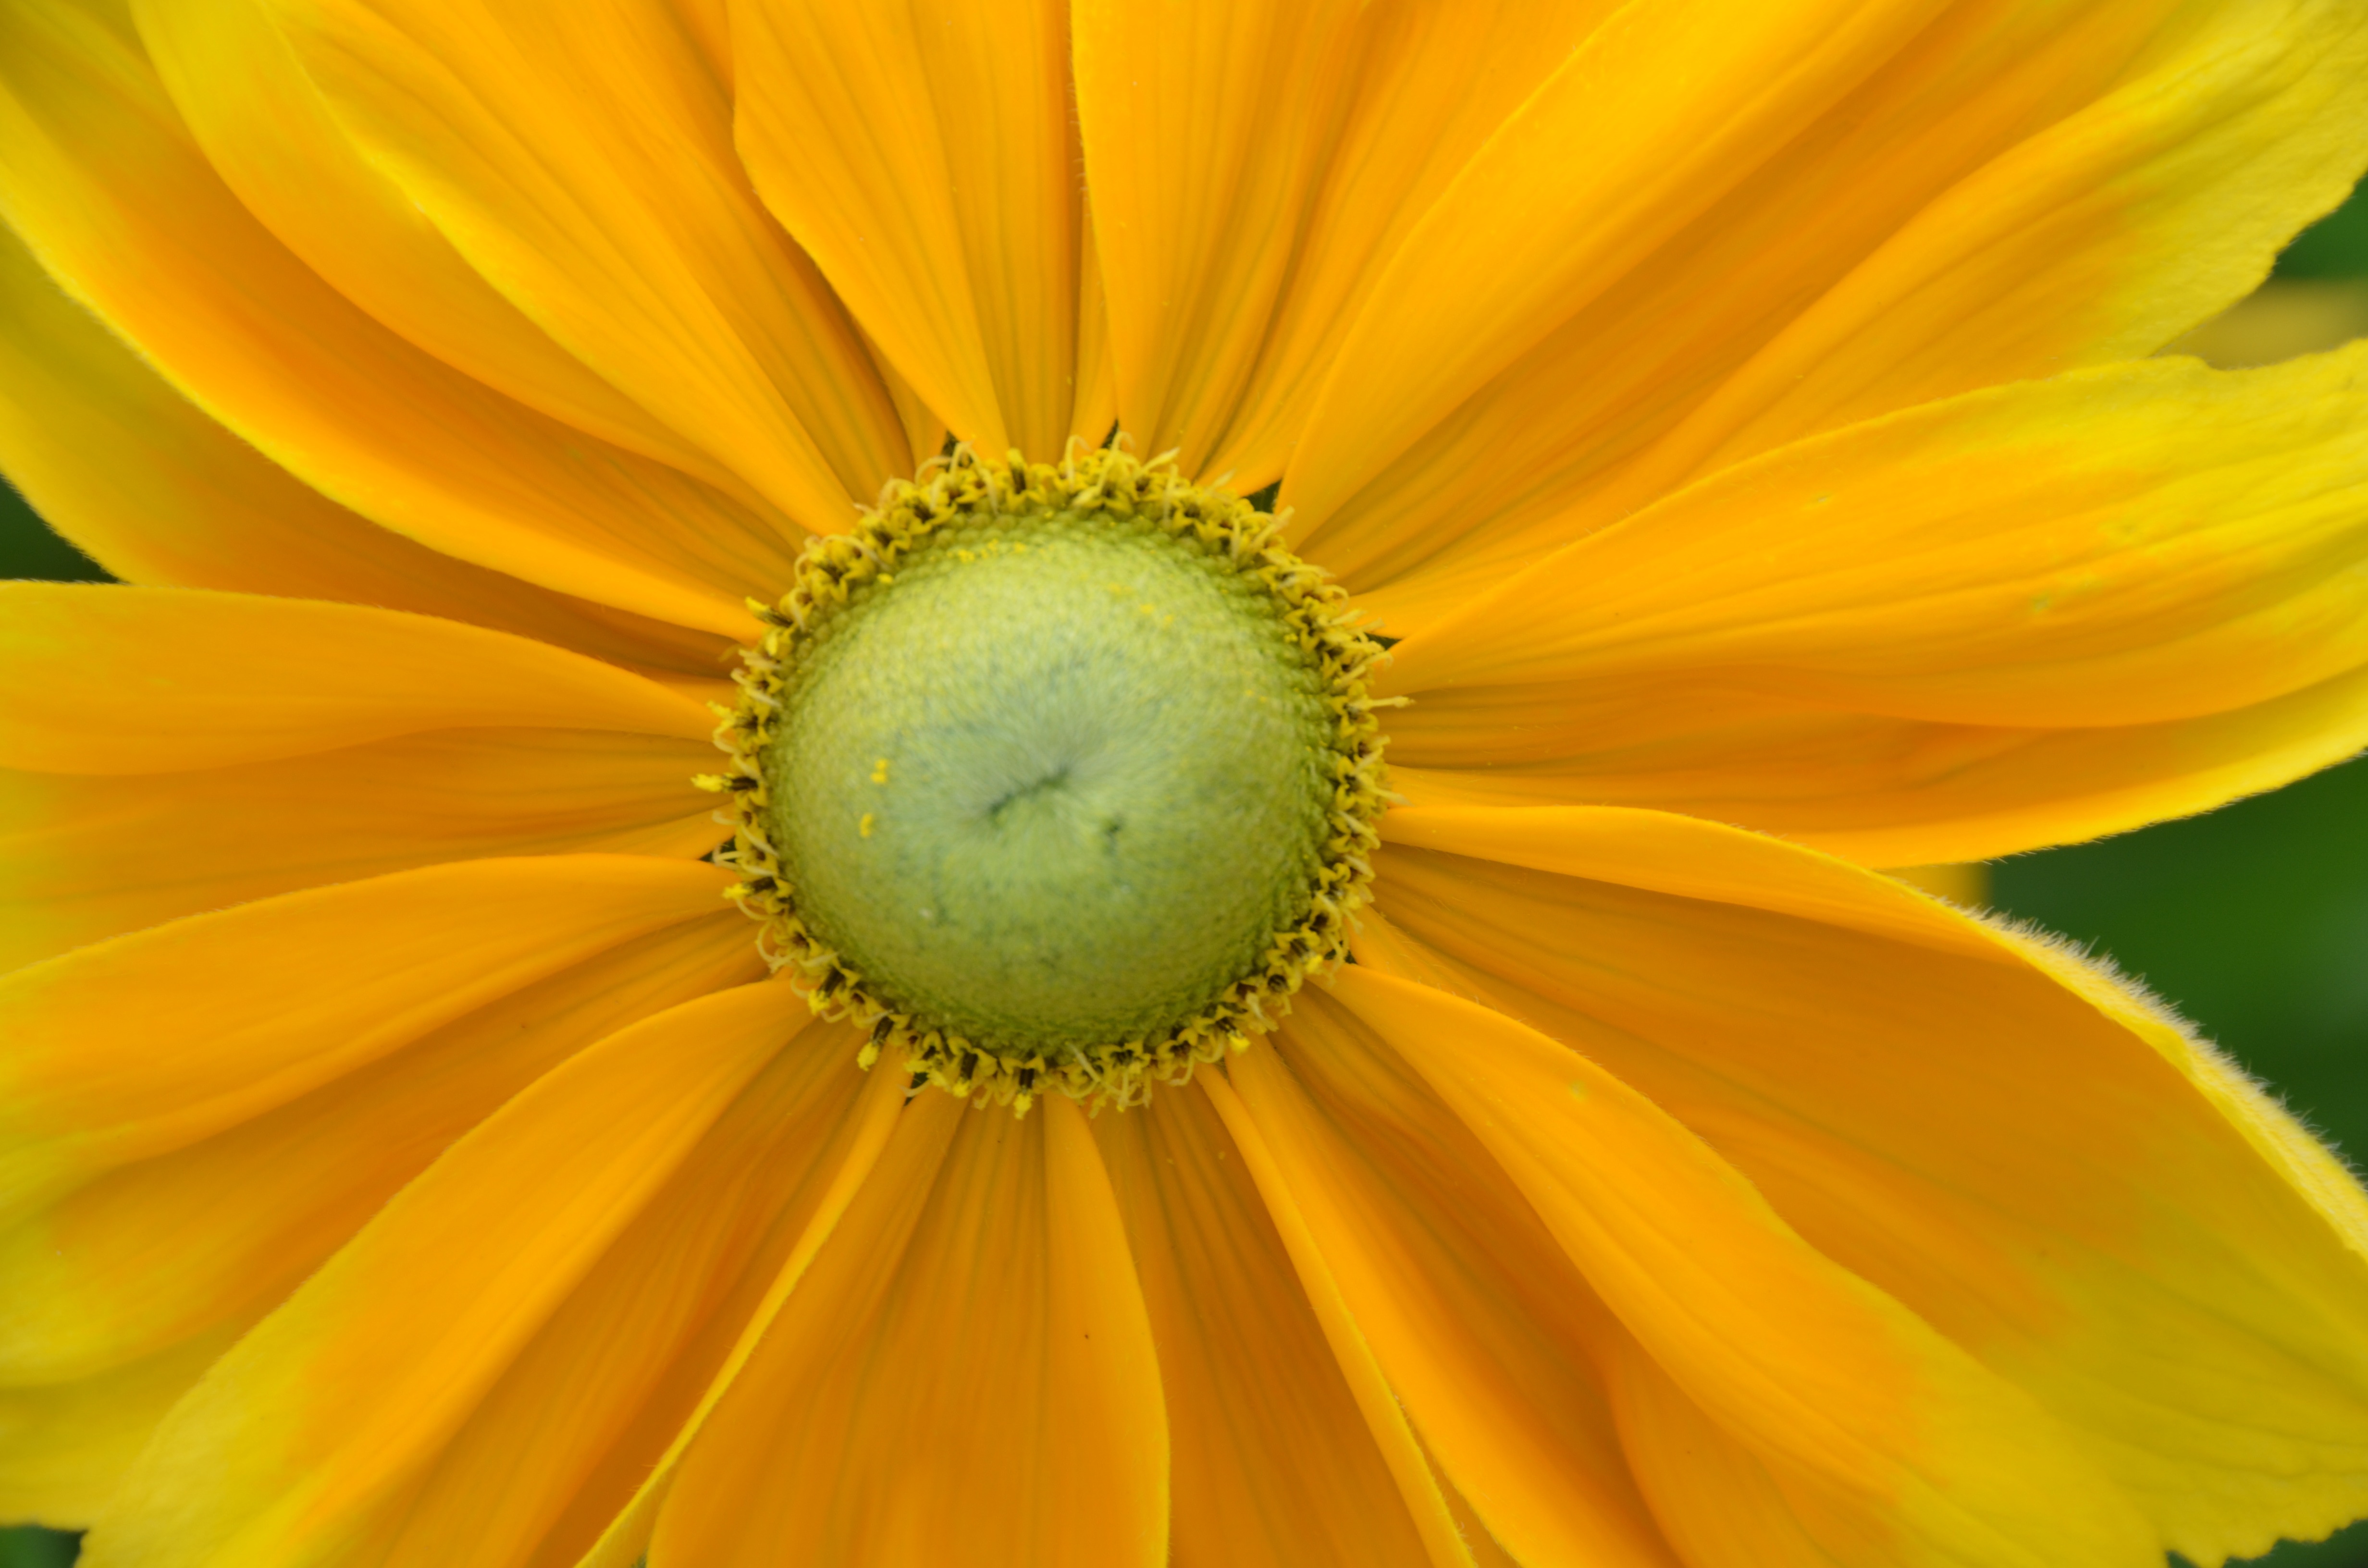
blossom, plant, field, photography, flower, petal, bloom, green, yellow, flora, wildflower, close up, leaves, macro photography, flowering plant, daisy family, annual plant, plant stem, land plant